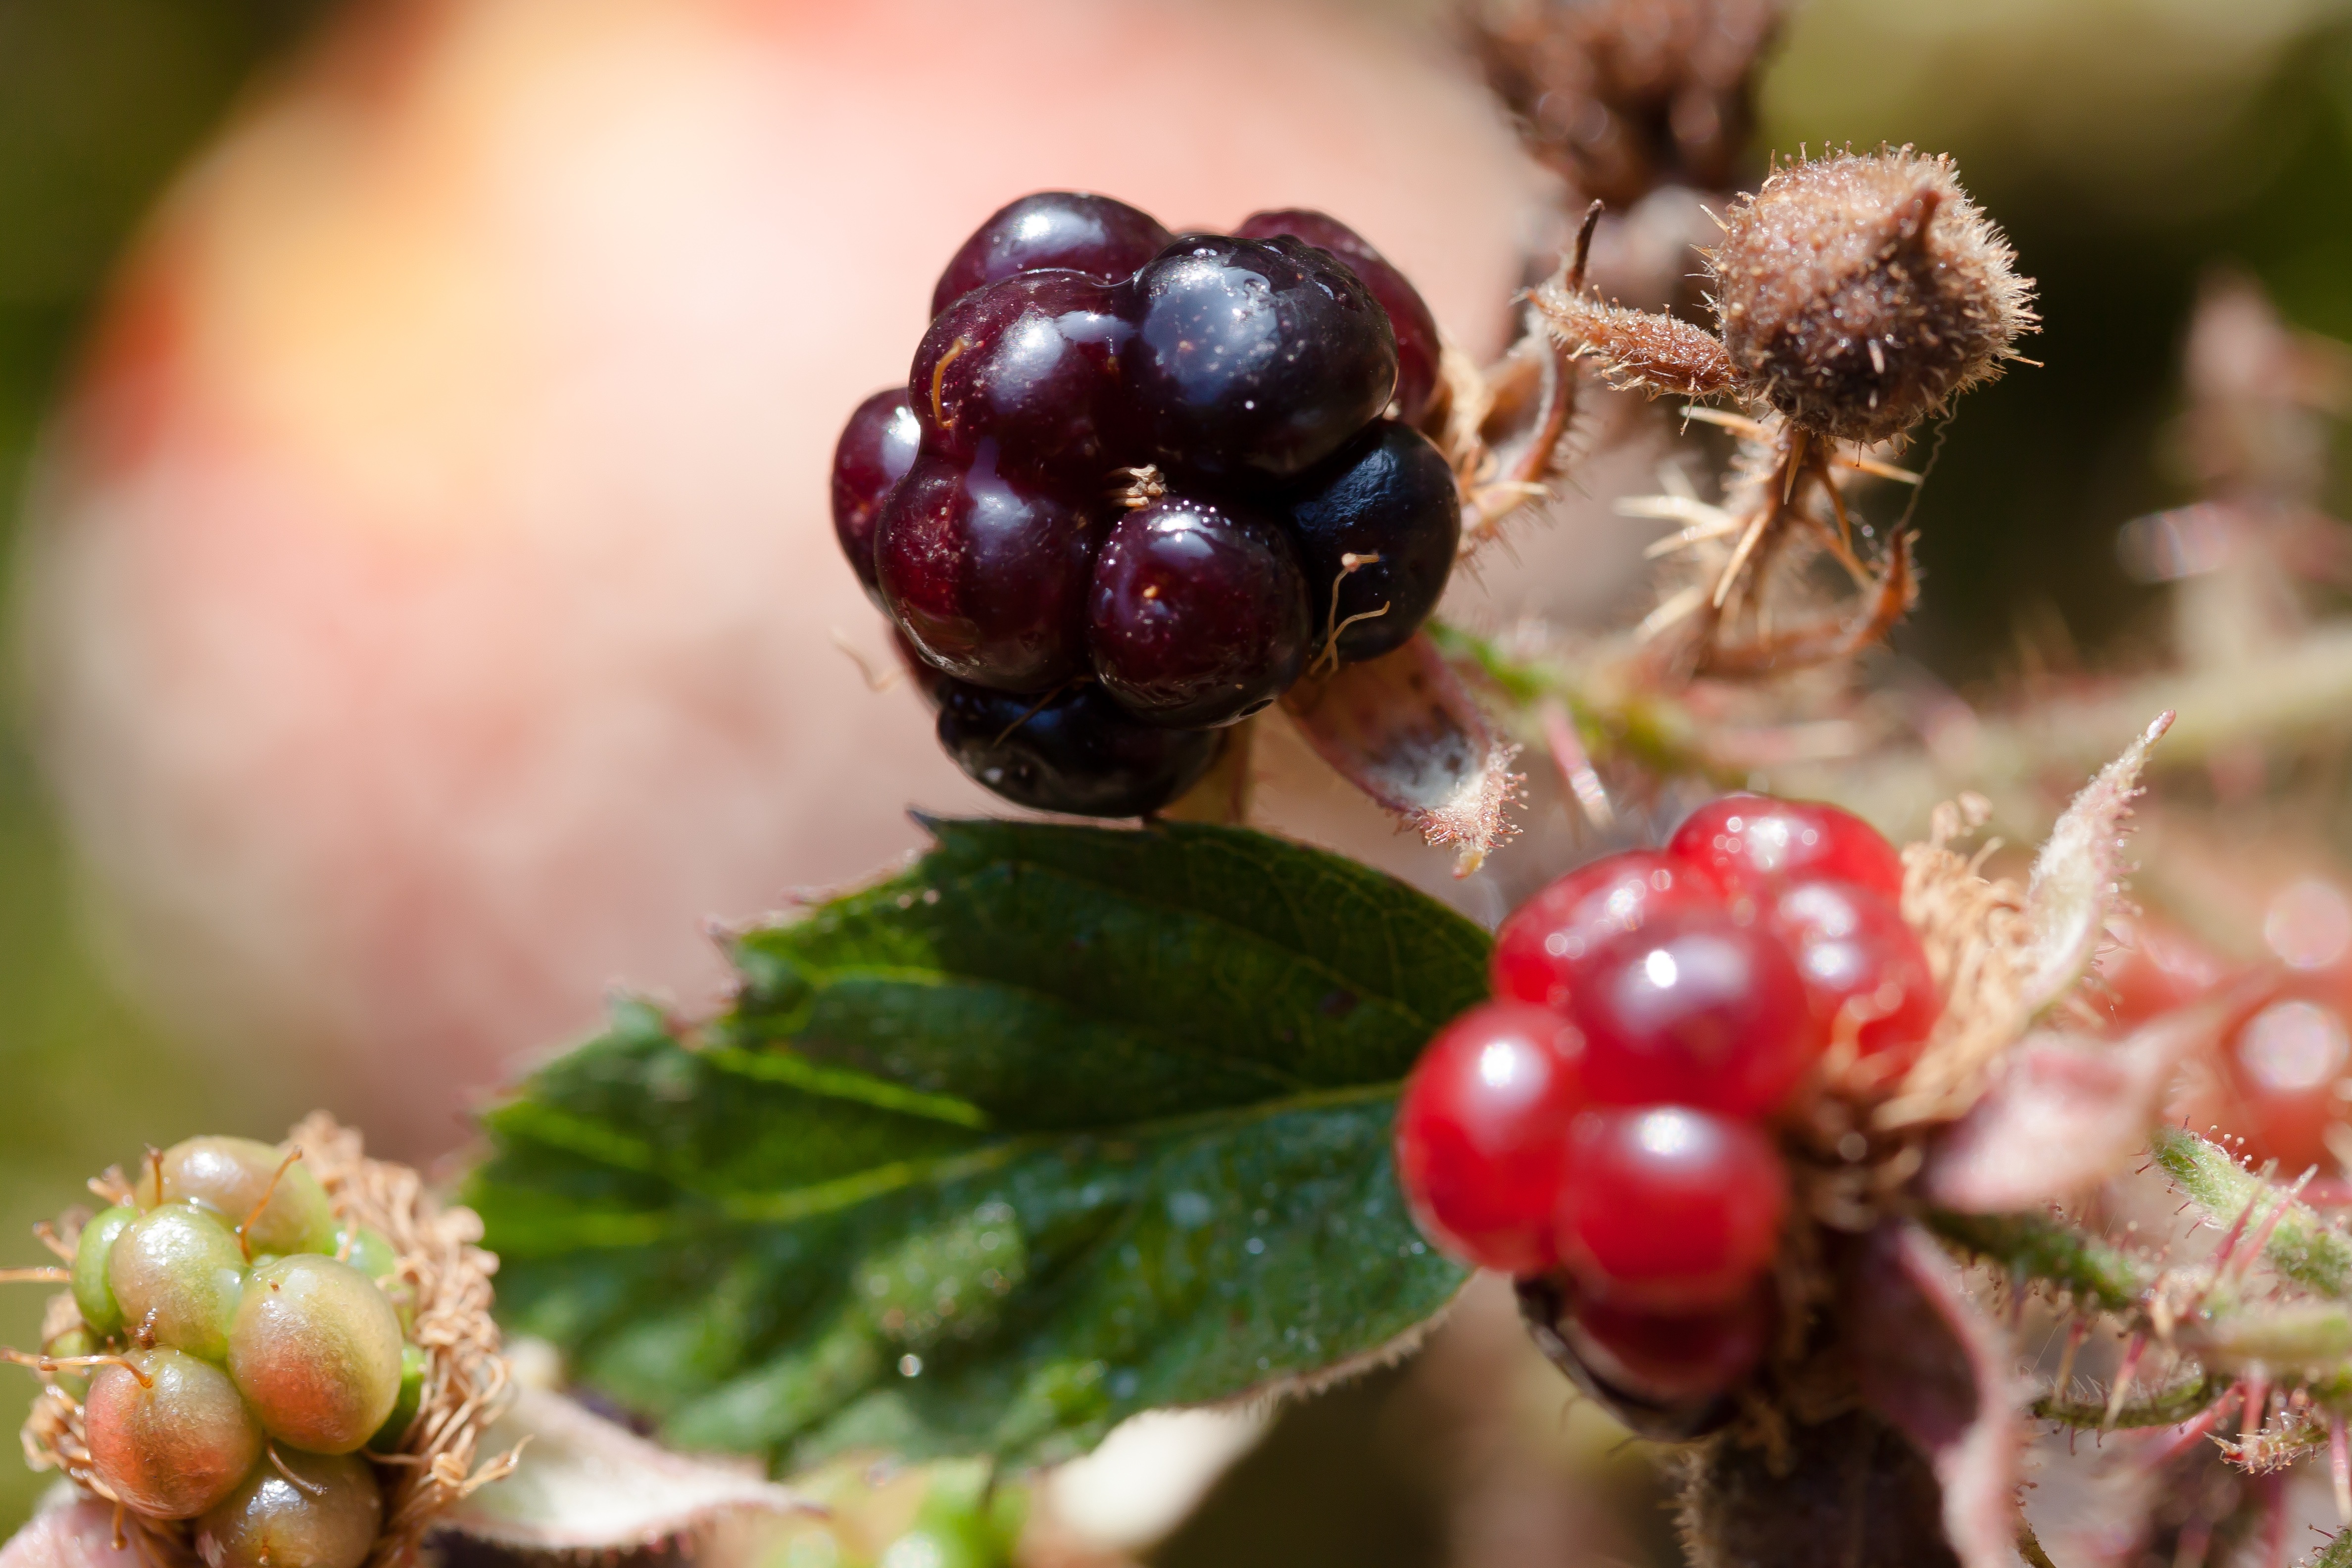
tree, branch, blossom, prickly, plant, photography, fruit, berry, leaf, flower, ripe, food, red, produce, macro, autumn, close, flora, blackberry, close up, shrub, fly agaric, fruits, ranke, immature, blackberries, rose hip, macro photography, out of focus, flowering plant, genus, pinnate, rubus sectio rubus, wildwachsend, blue black, woody plant, land plant, br mberi tang geb sch coat, picking stone fruit